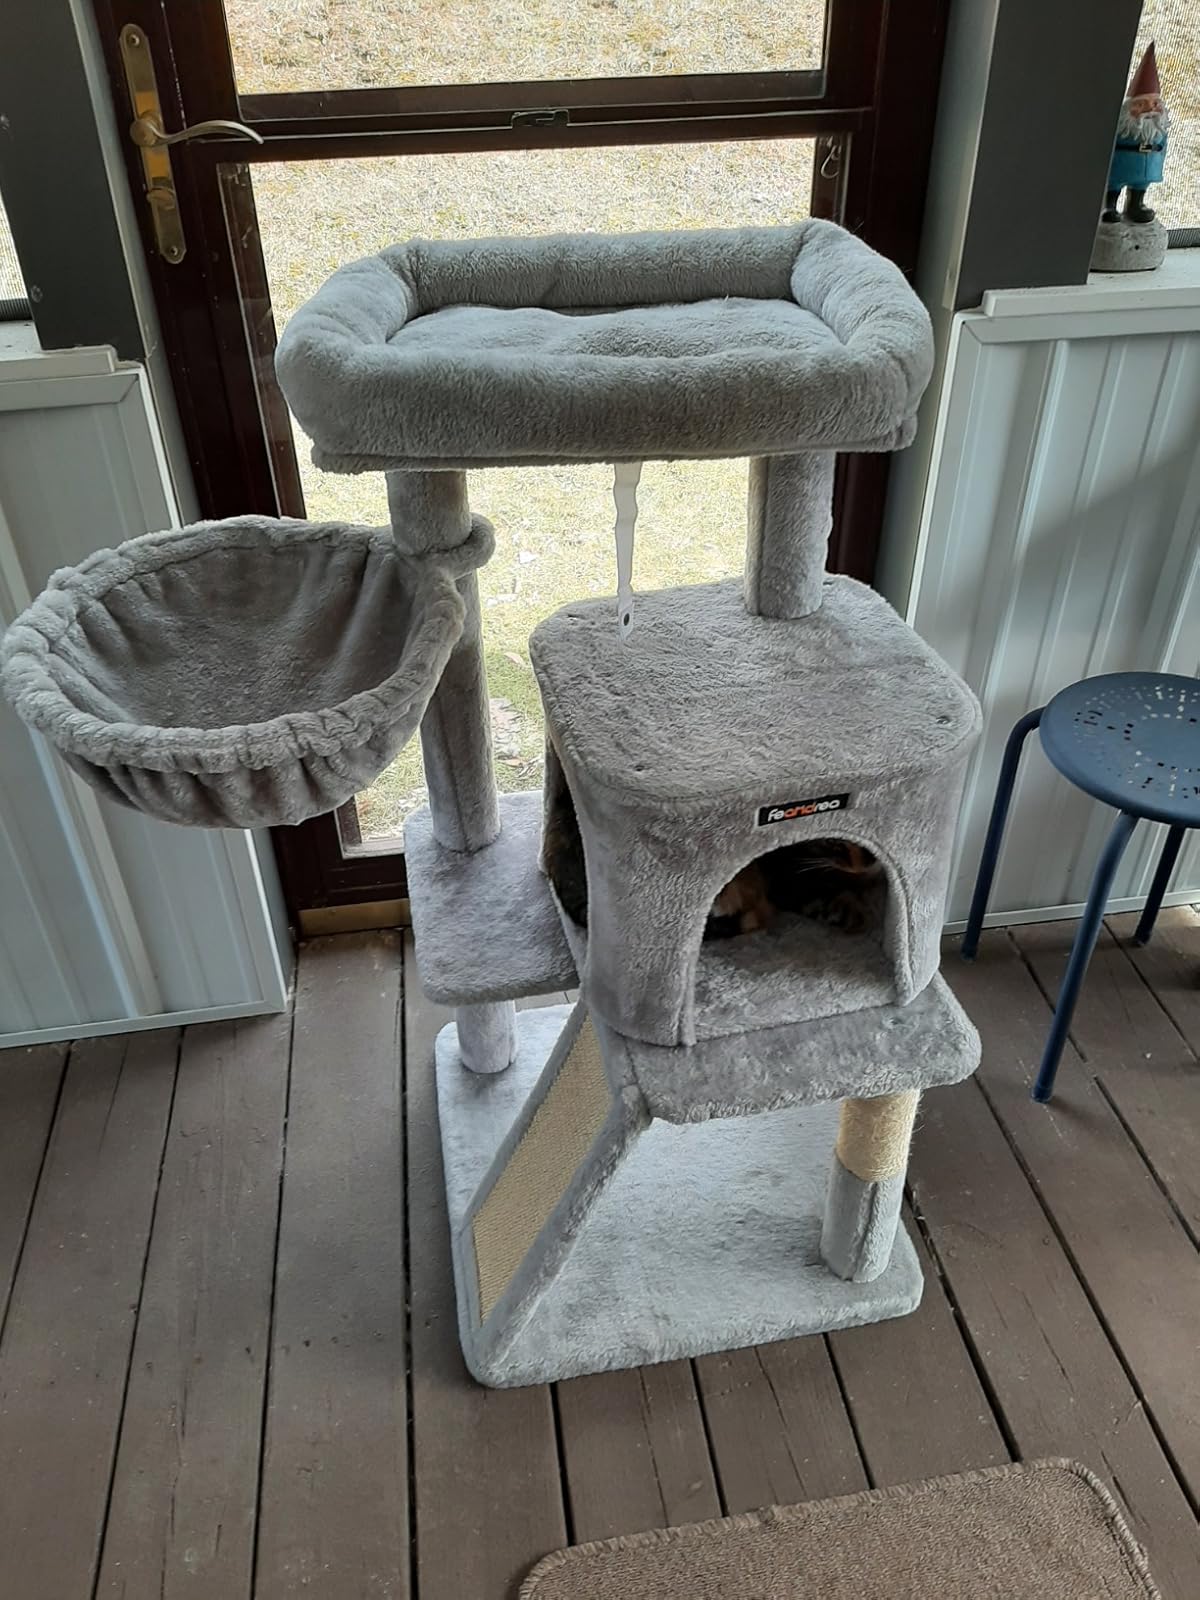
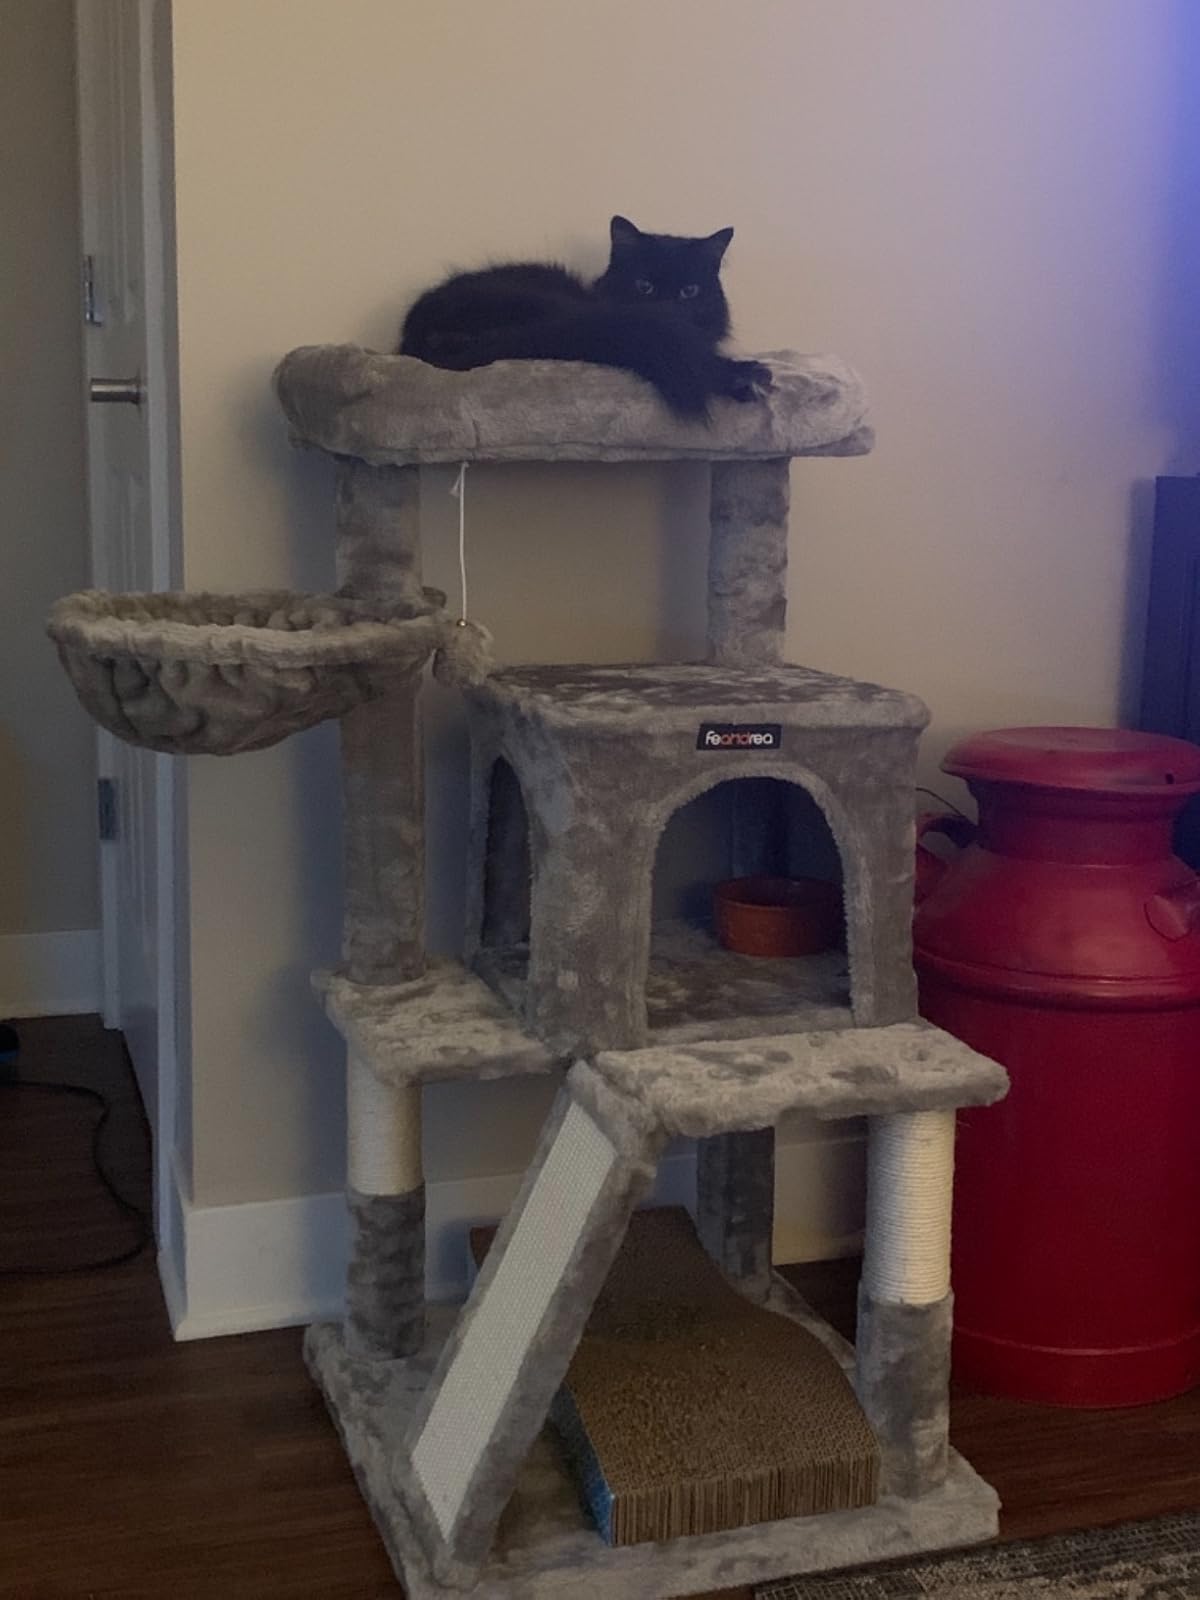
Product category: items_cat tree
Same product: yes